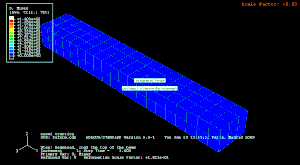
simulation flexion simple sur abaqus